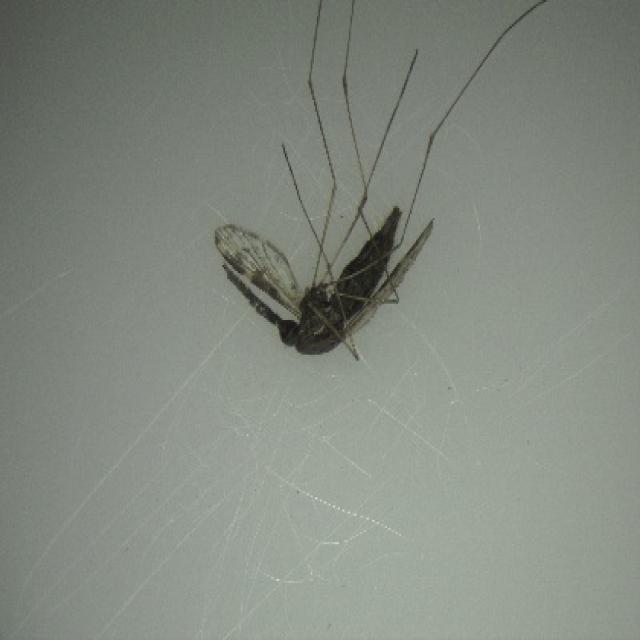
Species: anopheles_sinensis